Cocktail (2010 film)

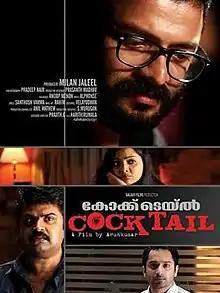
Official poster

Cocktail is a 2010 Malayalam-language thriller film edited and directed by Arun Kumar Aravind. The film stars Jayasurya, Anoop Menon, and Samvrutha Sunil in the lead roles, while Fahadh Faasil, Aparna Nair, Innocent, and Mamukkoya play supporting roles. The film released on 22 October 2010.